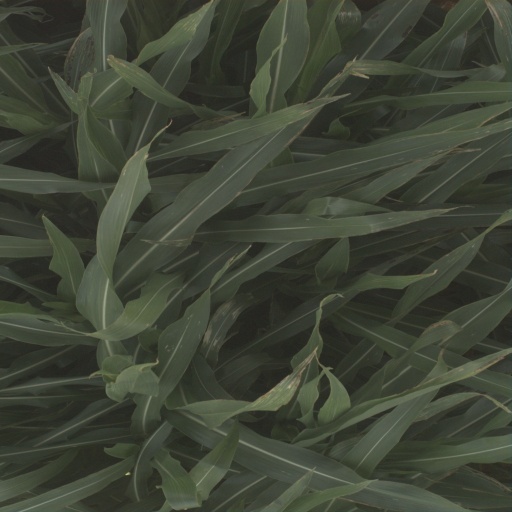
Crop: sorghum